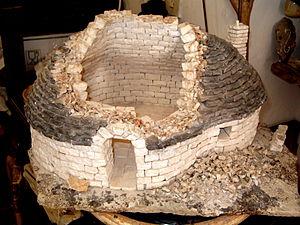
Le trullo représente une forme typique de construction rurale de la Murgia dei Trulli, plateau situé entre les villes de Bari, Brindisi et Tarente dans la région des Pouilles en Italie du Sud.